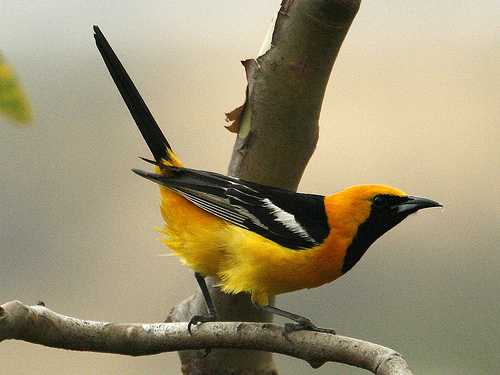
this small bird has a very sharp bread, slightly curved downward, with orange coloring on it's breast, neck and the top of it's head, with black under its beak and black and white on the wings.
black and white bird with a yellow torso, black and white wings, and black beak
this bird has black wings, tail, and throat while the rest of the body is a vibrant orange.
bright yellow bodied bird with black wings, a long black tail, and black neck.
a small yellow bird with black and white wings and a black neck and partial black face.
bright yellow bird with black throat wings and tail, white wingbars and black bill.
a bird with an orange crown, black bill, and black and white secondaries.
this bird has wings that are black and has a yellow belly
this bird has a yellow crown as well as a black throat
this bird is yellow with black and has a long, pointy beak.
Species: Hooded Oriole